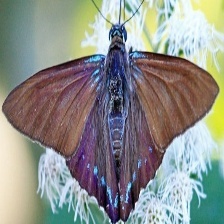
Species: MANGROVE SKIPPER